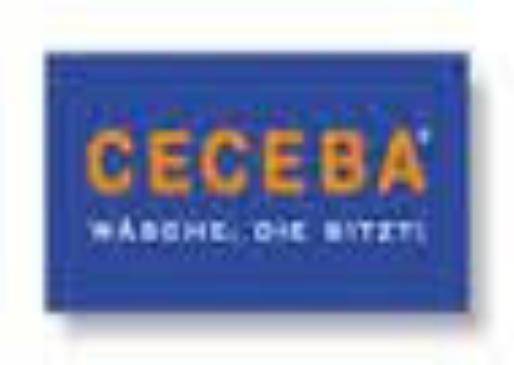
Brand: Ceceba
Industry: Clothes